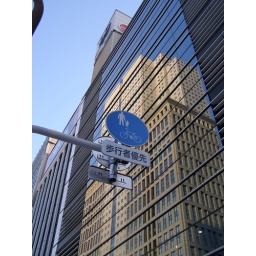
The reflection of a concrete building in the windows of a glass building.